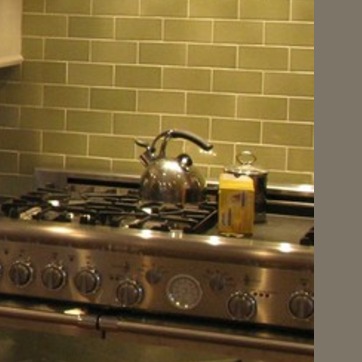
Material: metal